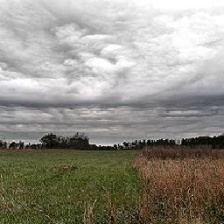
Cloud type: Nimbostratus